American President Lines

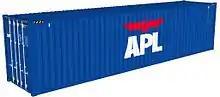
A 40 ft APL container.

American President Lines, LLC, is an American container shipping company that is a subsidiary of French shipping company CMA CGM. It operates an all-container ship fleet, including nine U.S. flagged container vessels.